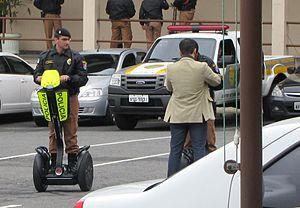
Remplaçable ou Ouate de phoque est le 4ᵉ épisode de la saison 23 de la série télévisée Les Simpson.